Izaskun Zubizarreta Gerendiain

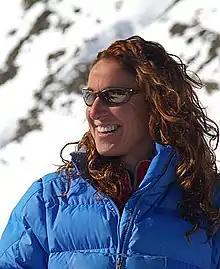
Zubizarreta in 2011

Izaskun Zubizarreta Gerendiain (30 September 1970 – 5 August 2024) was a Spanish ski mountaineer.